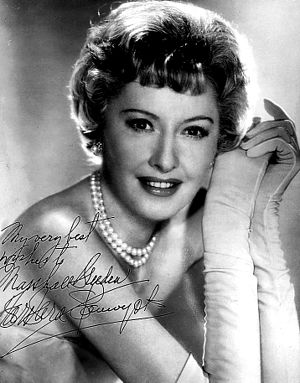
Barbara Stanwyck
Barbara Stanwyck var en Oscar nomineret og alsidig amerikansk filmskuespiller.